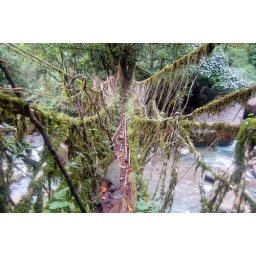
The root bridge sways as you cross it, making you feel like you're in some kind of jungle movie.